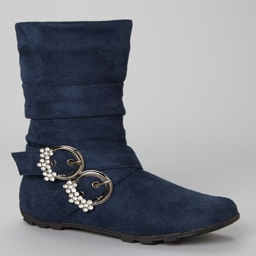
business , we get compliments on these all the time !